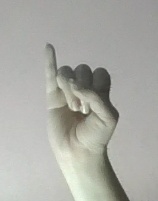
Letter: meem